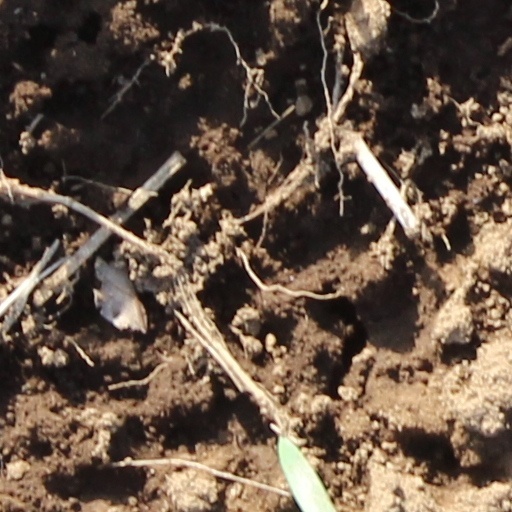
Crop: wheat